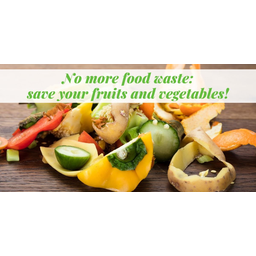
Label: trash